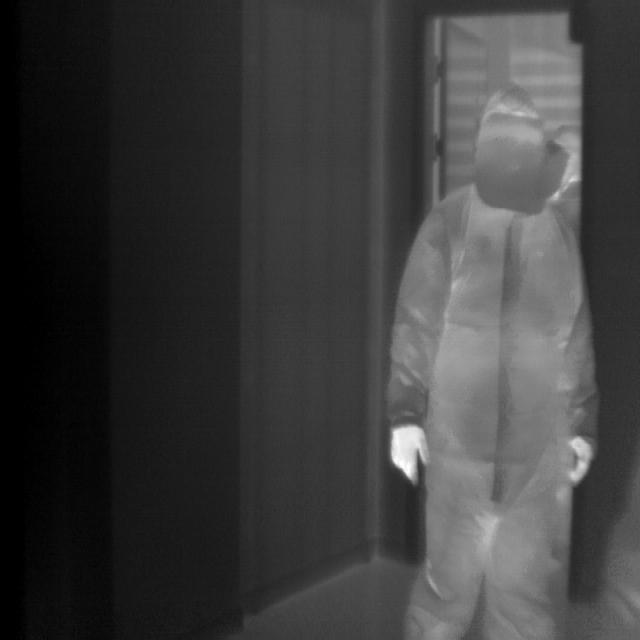
Detected objects:
label: person